Sky position (RA, Dec in degrees): 168.889, 24.183
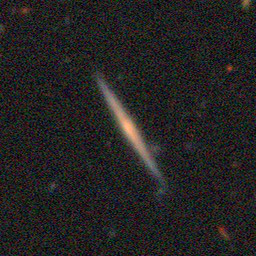
Galaxy morphology: Edge-on Galaxies without Bulge